Danish Vacation Law

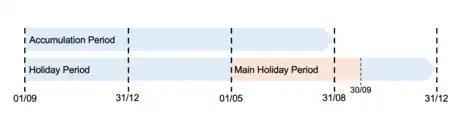

Under the legislation, employees can decide to trade their holiday days for pay. This is allowed if in agreed upon with their employer and relates only to the fifth and additional sixth week of holiday (which is not covered by the Holiday Act). If the employee meets the required guidelines, in terms of the amount and where the money stems from, they can trade their holiday days for pay at the end of the holiday year by filling out a form on the governmental website, Borger.dk. Specific rules and procedures are typically found in the employment contracts or company handbooks.